László Povázsai

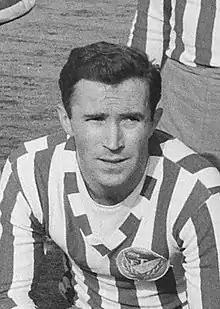
Shown in 1965

László Povázsai (10 November 1937 – 21 October 2010) was a Hungarian footballer who played as a forward.